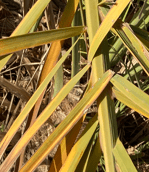
Label: Magnesium Deficiency